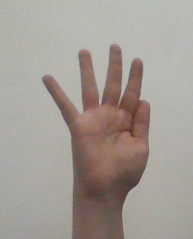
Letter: sheen